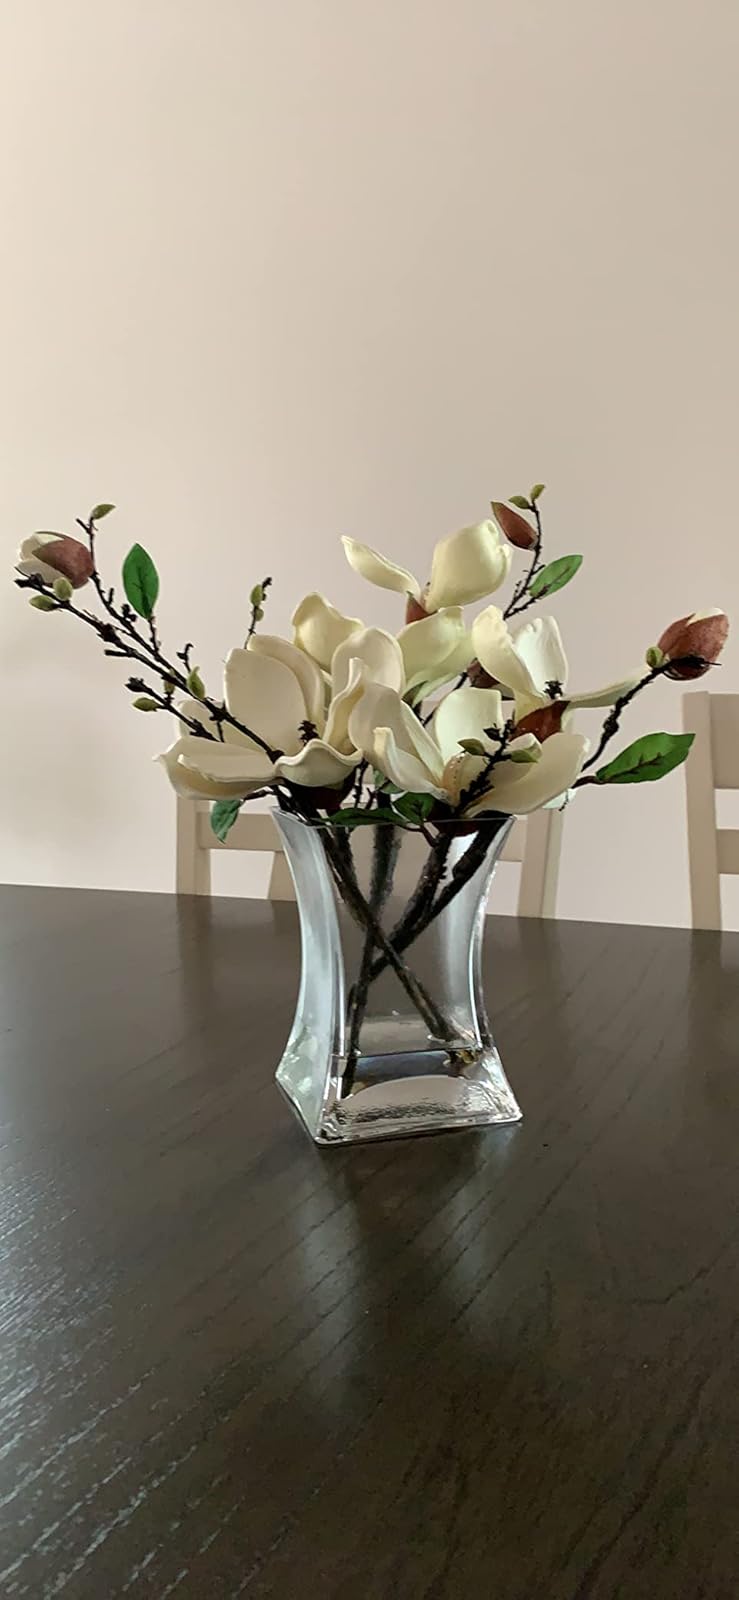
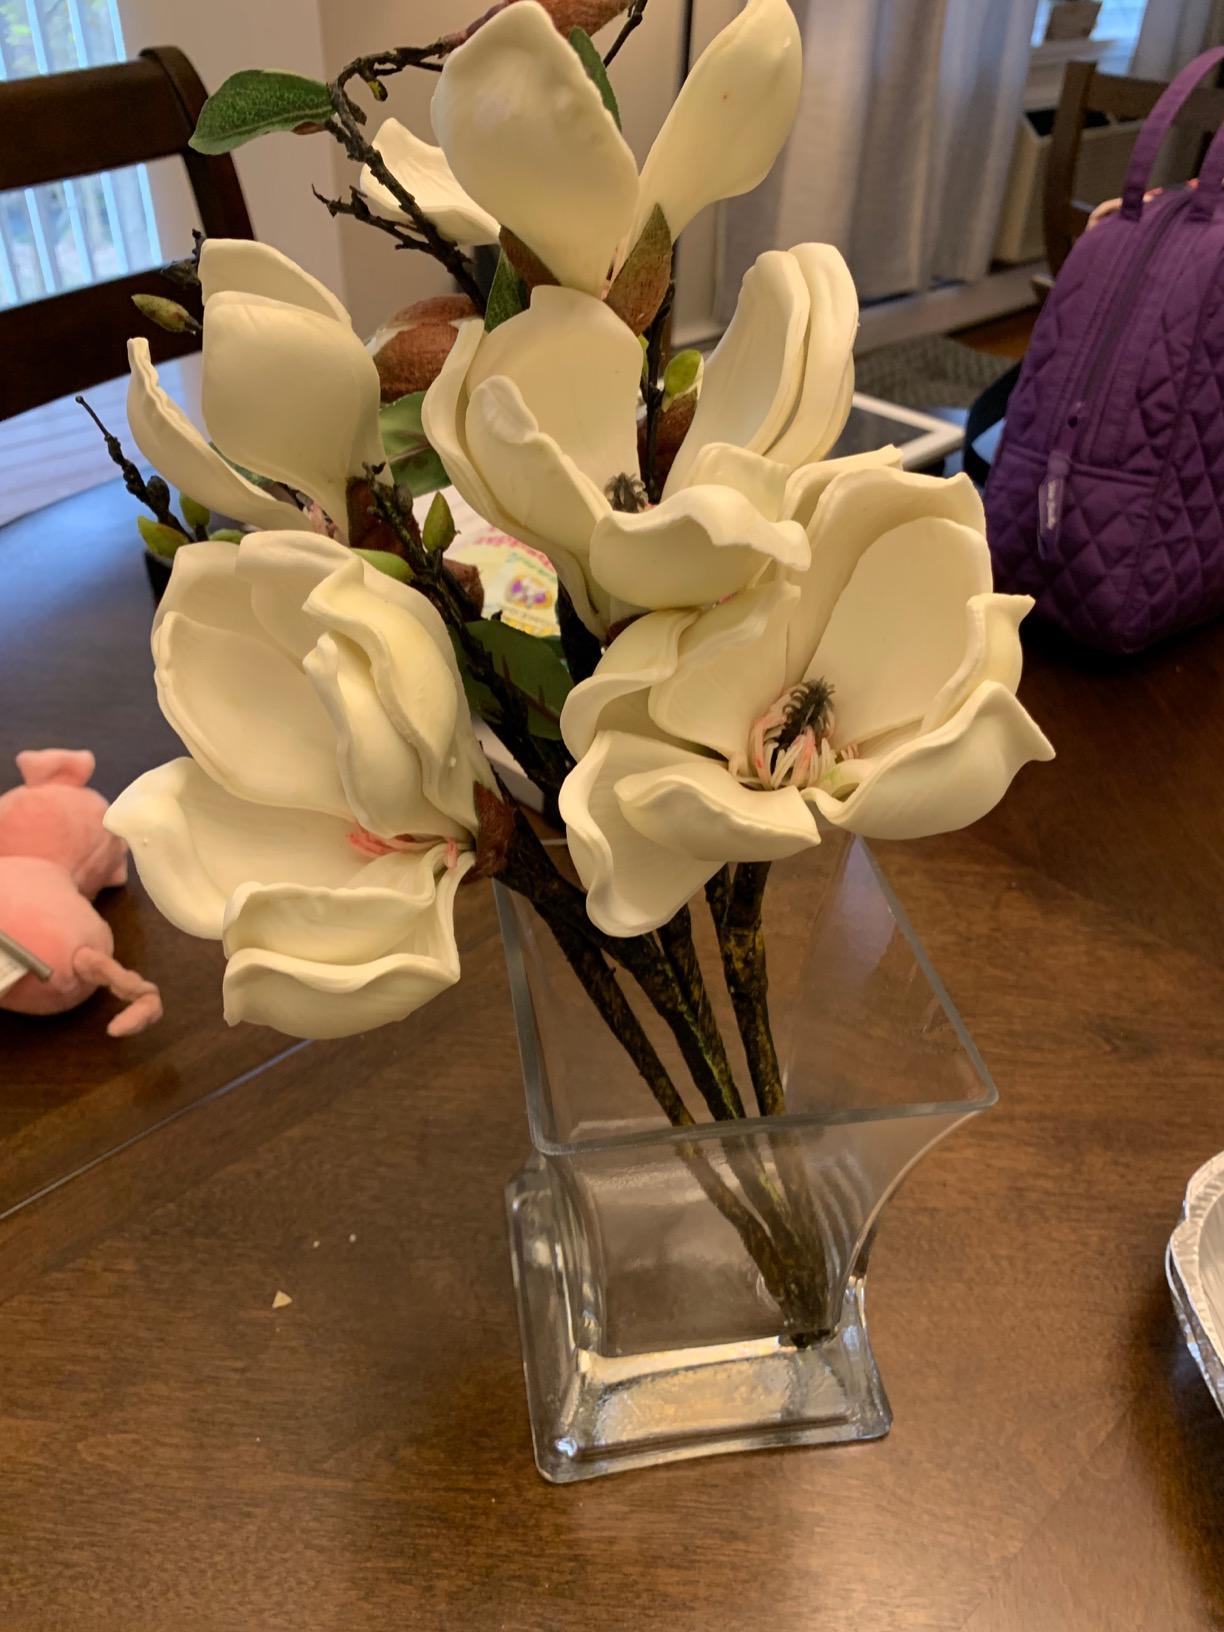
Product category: vase
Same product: yes